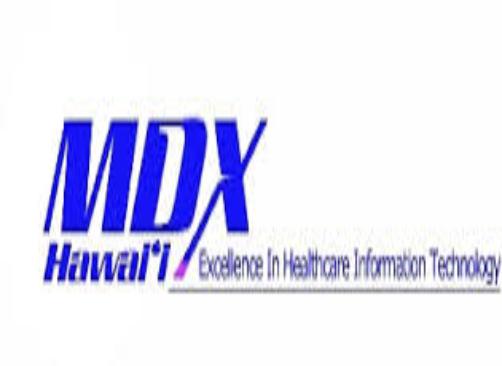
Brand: MDX
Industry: Transportation